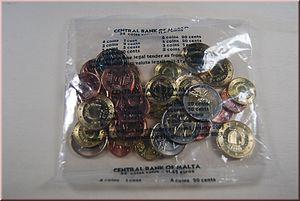
Les pièces en euro de Malte sont les pièces de monnaie en euro émises par la Banque centrale de Malte et mise en circulation par Malte à la suite de son entrée dans la zone euro. L'euro a remplacé l'ancienne monnaie nationale, la livre maltaise, le 1ᵉʳ janvier 2008. Les pièces en euro maltaises ont cours légal dans la zone euro depuis cette date. Le taux de conversion de 1 euro = 0,429300 livre est rendu officiel le 29 avril 2005 lors de l'entrée de Malte dans le mécanisme de taux de change européen.